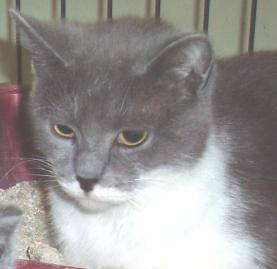
Label: cat